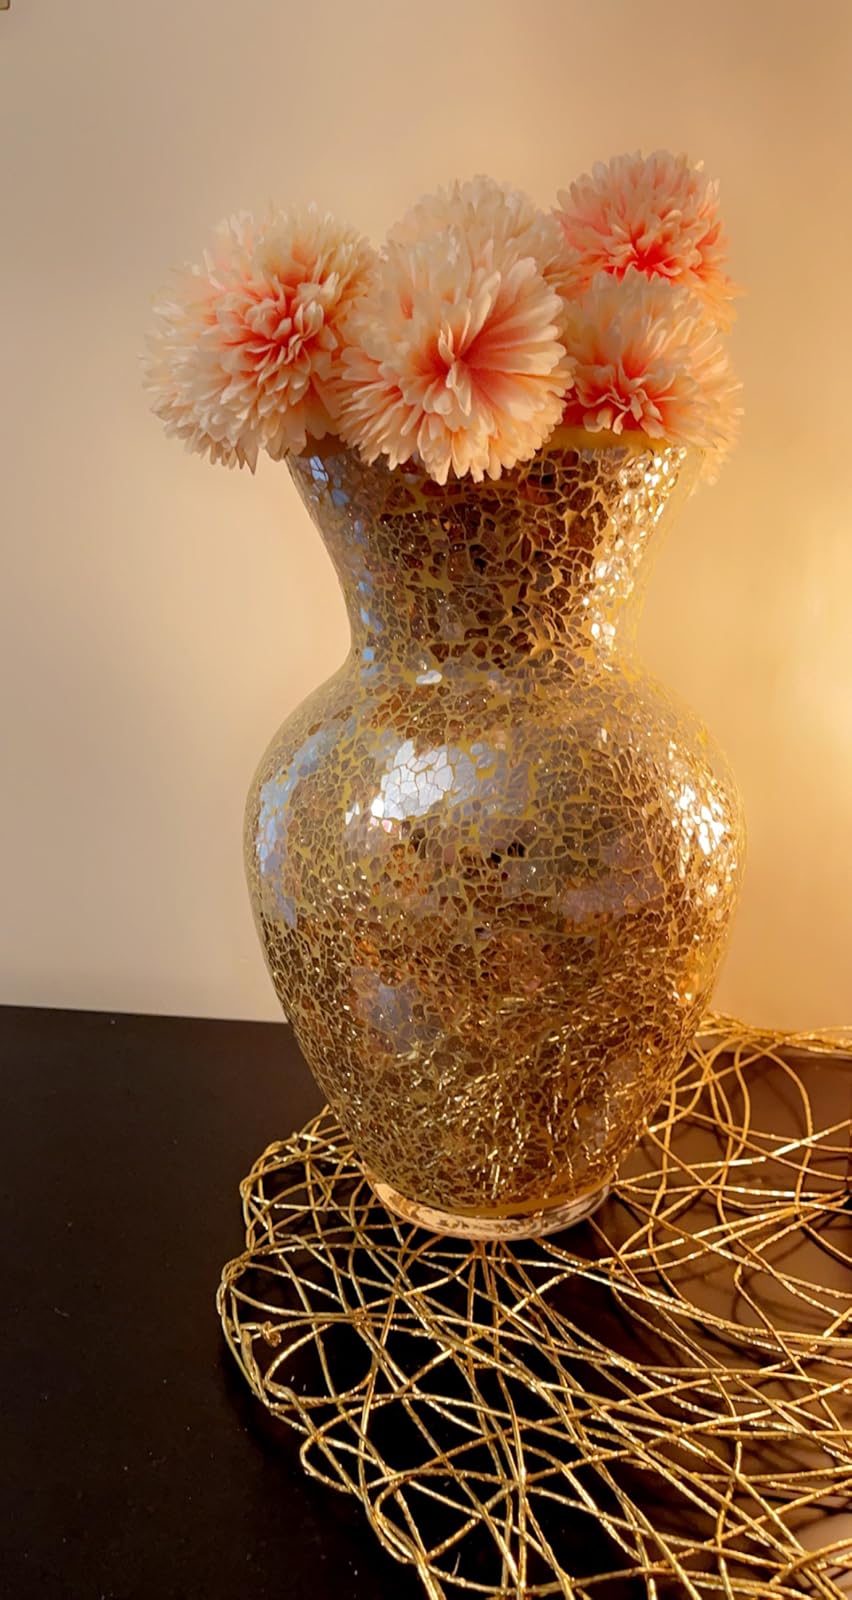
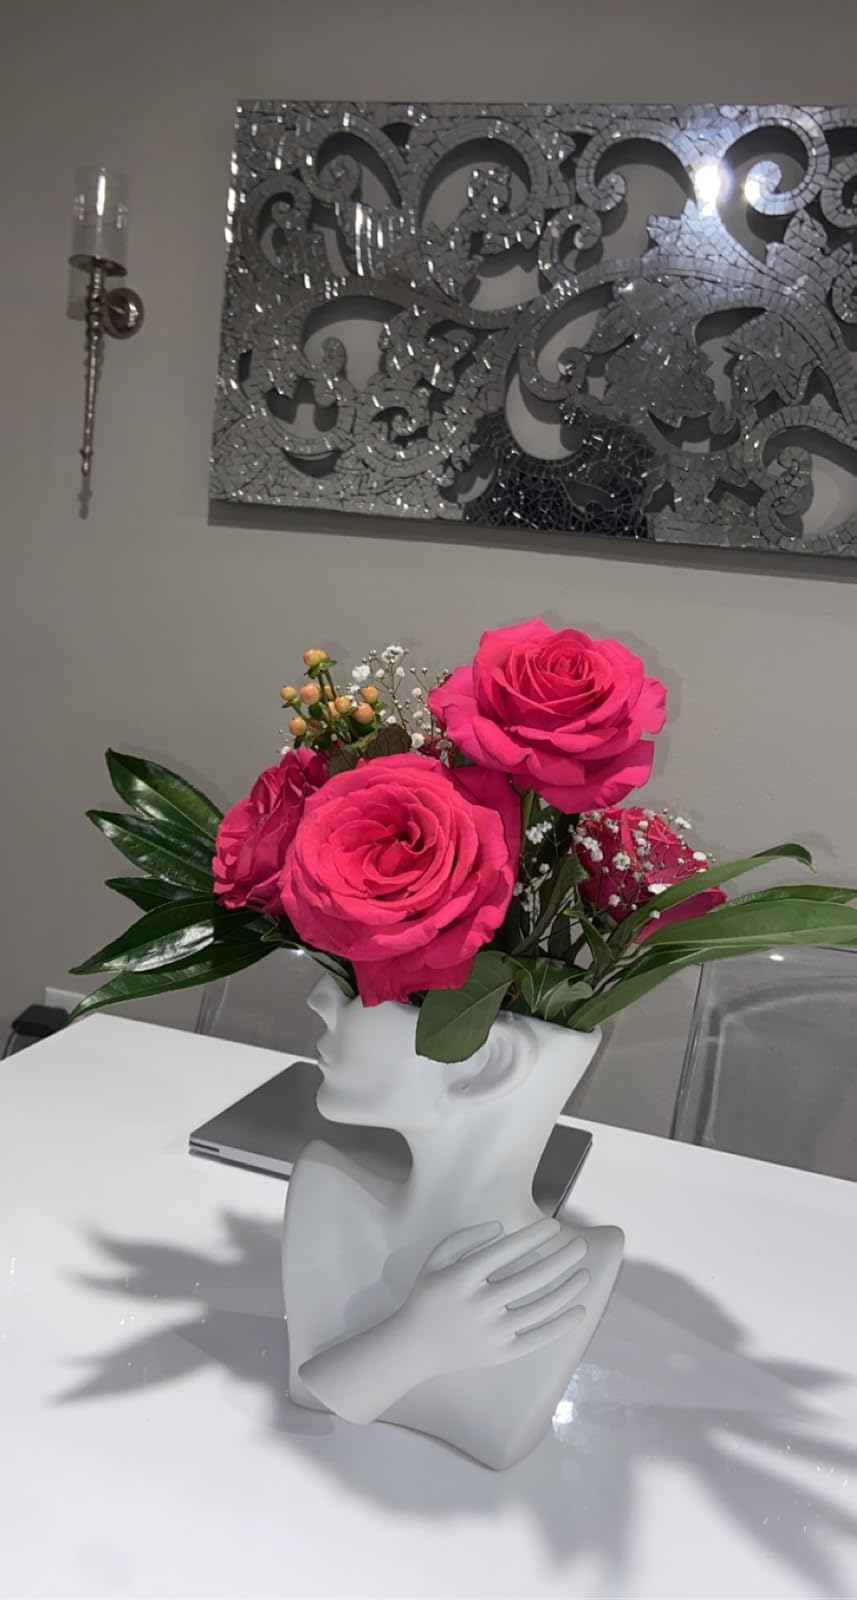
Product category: vase
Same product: no